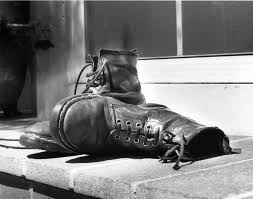
Waste category: shoes